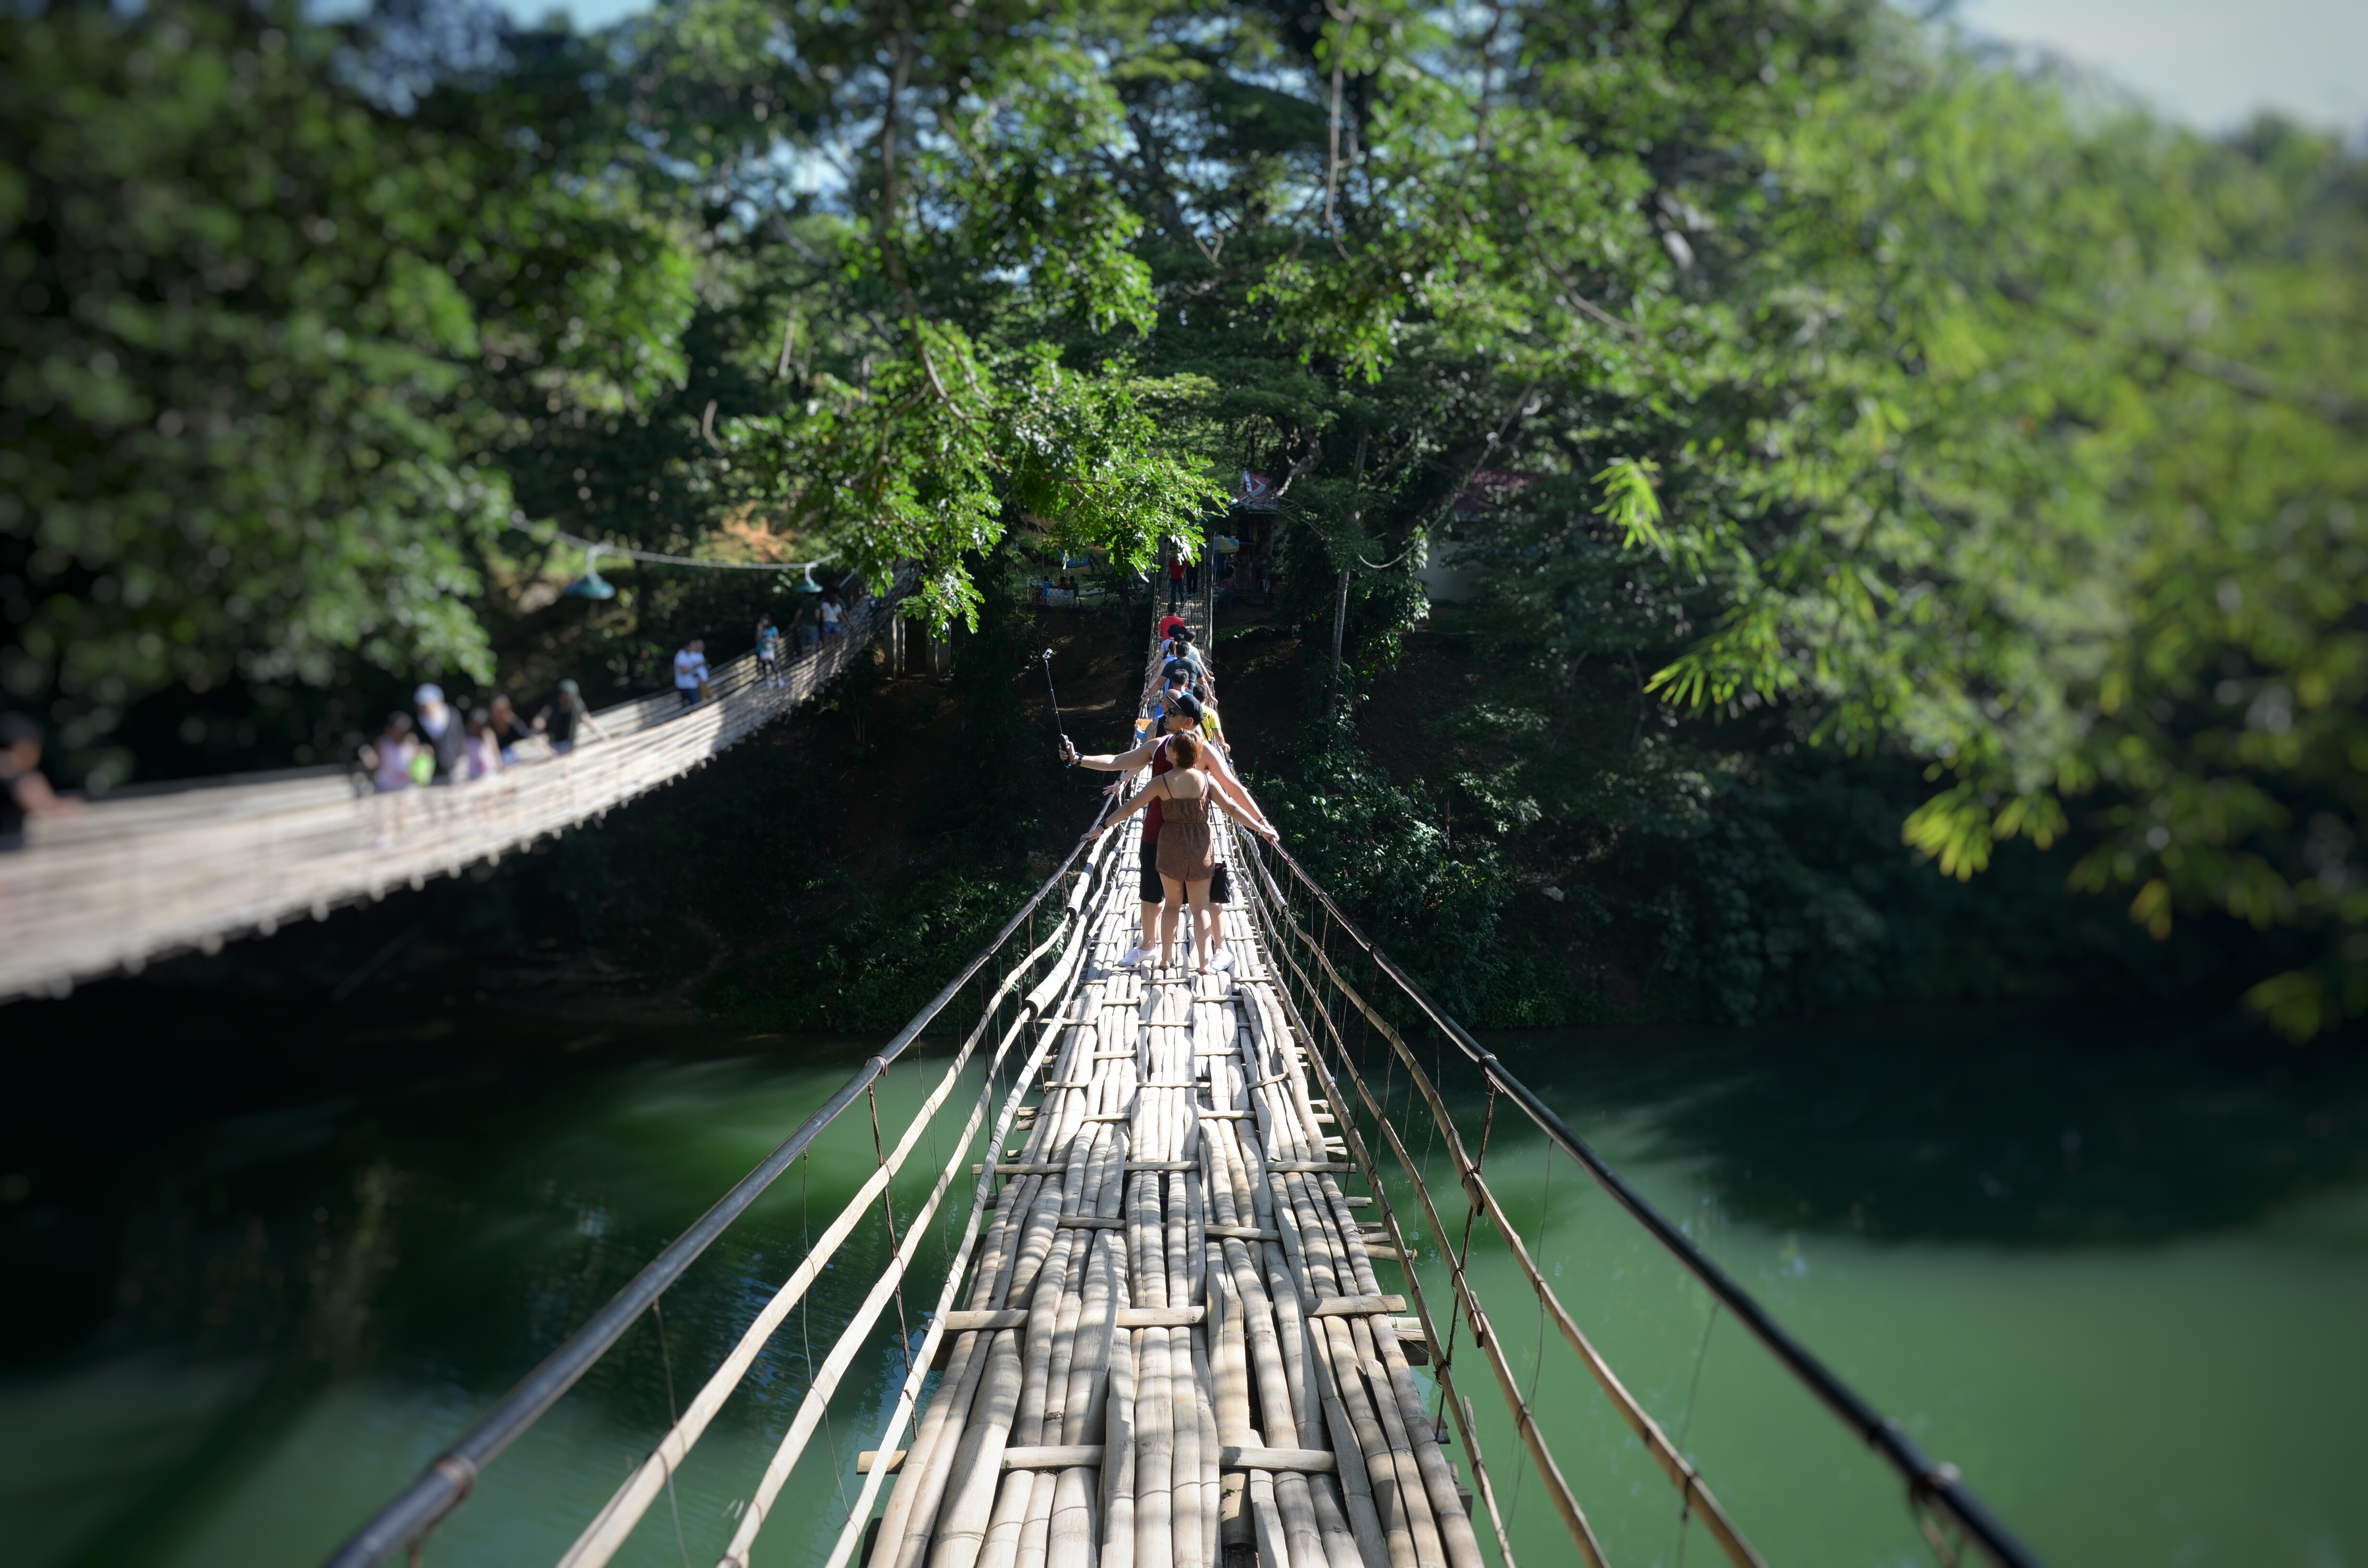
tree, people, bridge, river, suspension bridge, jungle, waterway, rope bridge, wooden bridge, photo shoot, bamboo bridge, loboc river bridge, bohol bridge, besides wooden legs, gonzo, rolling stock, nonbuilding structure, canopy walkway